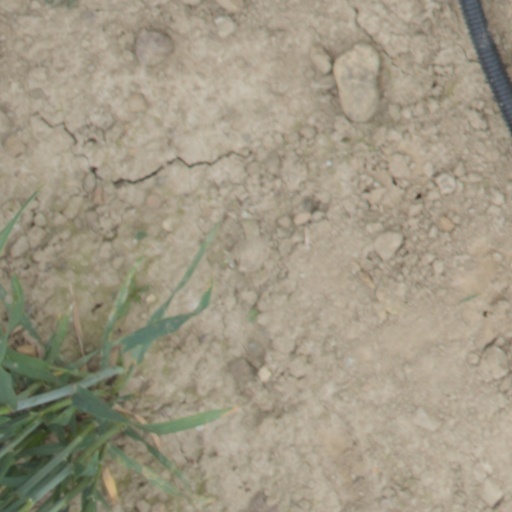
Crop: wheat